Monnett Sonerai

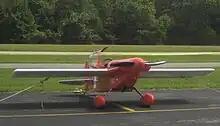
Dempsey Sonerai I

Brian Dempsey built a Sonerai I that set a world record. The C-1a/0 (Landplanes: takeoff weight less than 300 kg) Speed over a straight 15/25 km course of 292.15 km/h (181.53 mph / 157.74 kn) on February 19, 1989. Dempsey's record stood for 20 years.